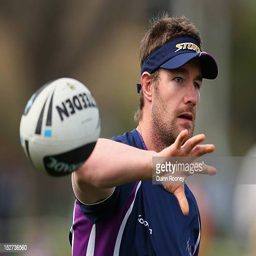
professional boxer passes the ball during a training session